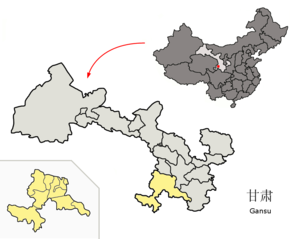
Gannan
Gannans beliggenhed i Gansu
Gannan er et autonomt præfektur for tibetanere i provinsen Gansu i Folkerepublikken Kina og tilordnes den tibetanske kulturregion Amdo. Gannan har et areal på 40.201 km² og ca. 720.000 indbyggere, med en tæthed på 18 indb./km².